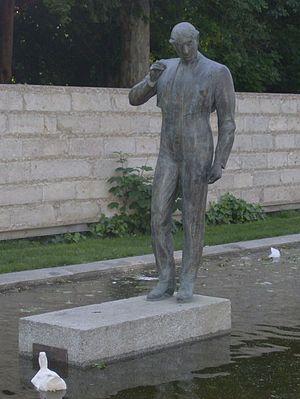
Vicente Escudero Urive, plus connu sous son nom d'artiste Vicente Escudero est un danseur et chorégraphe de flamenco espagnol. Il est aussi théoricien de la danse, conférencier, peintre, écrivain, et occasionnellement chanteur et acteur de cinéma.